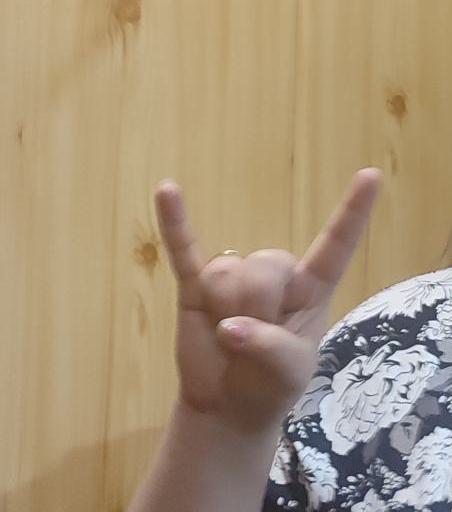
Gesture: rock